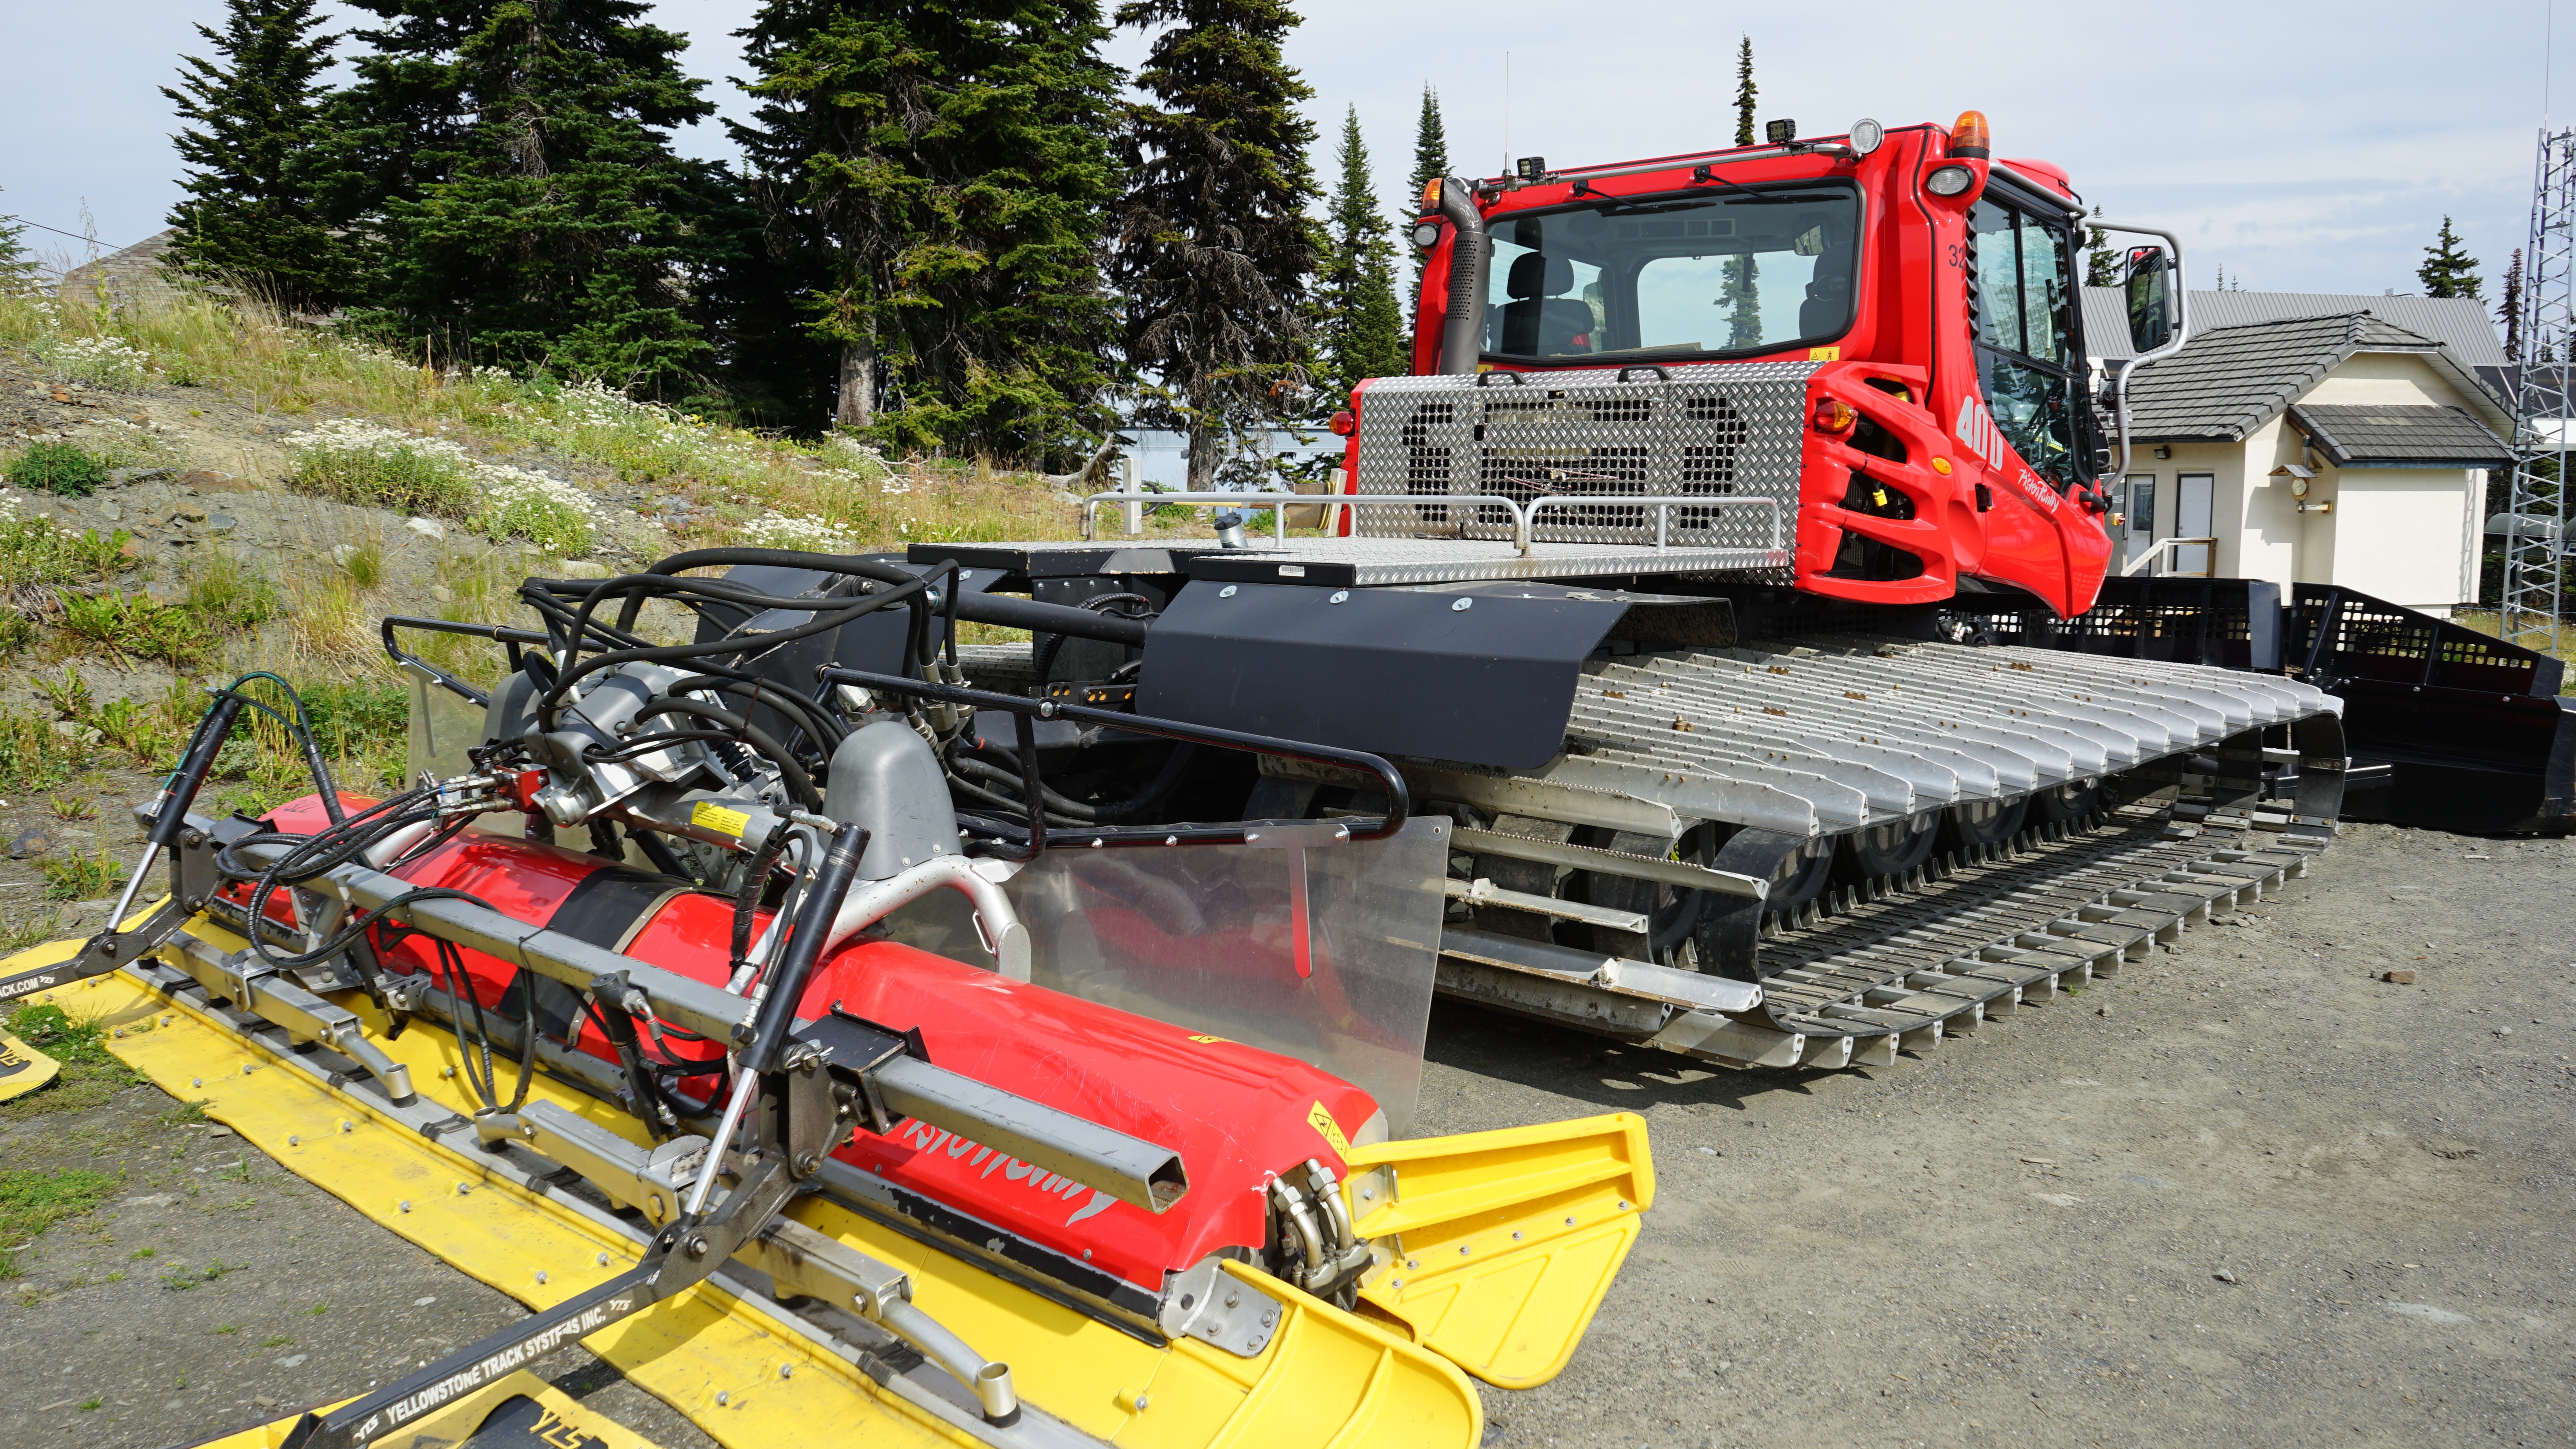
asphalt, transport, vehicle, machine, bulldozer, crane, harvester, construction equipment, ski slope, land vehicle, snowplough, seat lift